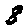
Label: 8